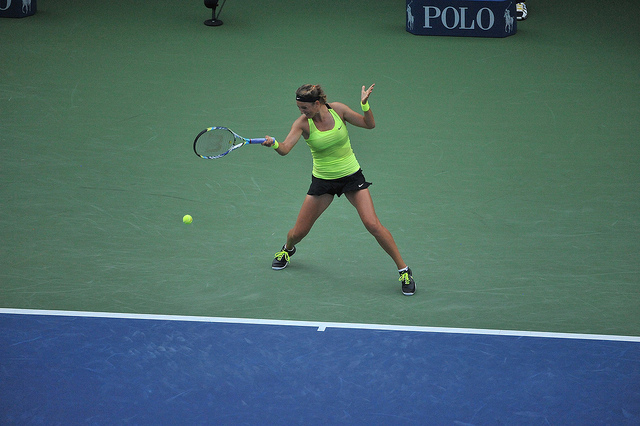
một nữ vận động viên tennis đang chuẩn bị đánh bóng